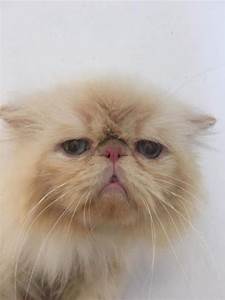
Label: cat